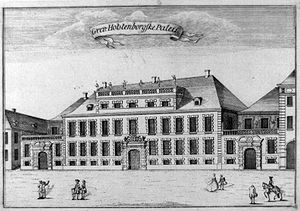
Det Holsteinske Palæ
Det holsteinske Palæ i Den danske Atlas (1767)
Det holsteinske Palæ var et københavnsk barokpalæ opført 1721 på Kongens Nytorv, der var bolig for storkansler, lensgreve Ulrich Adolf Holstein til grevskabet Holsteinborg og Christine Sophie Holstein. Sidstnævntes livlige litterære salon var et vigtigt socialt omdrejningspunkt i Frederik 4.s regeringsperiode.